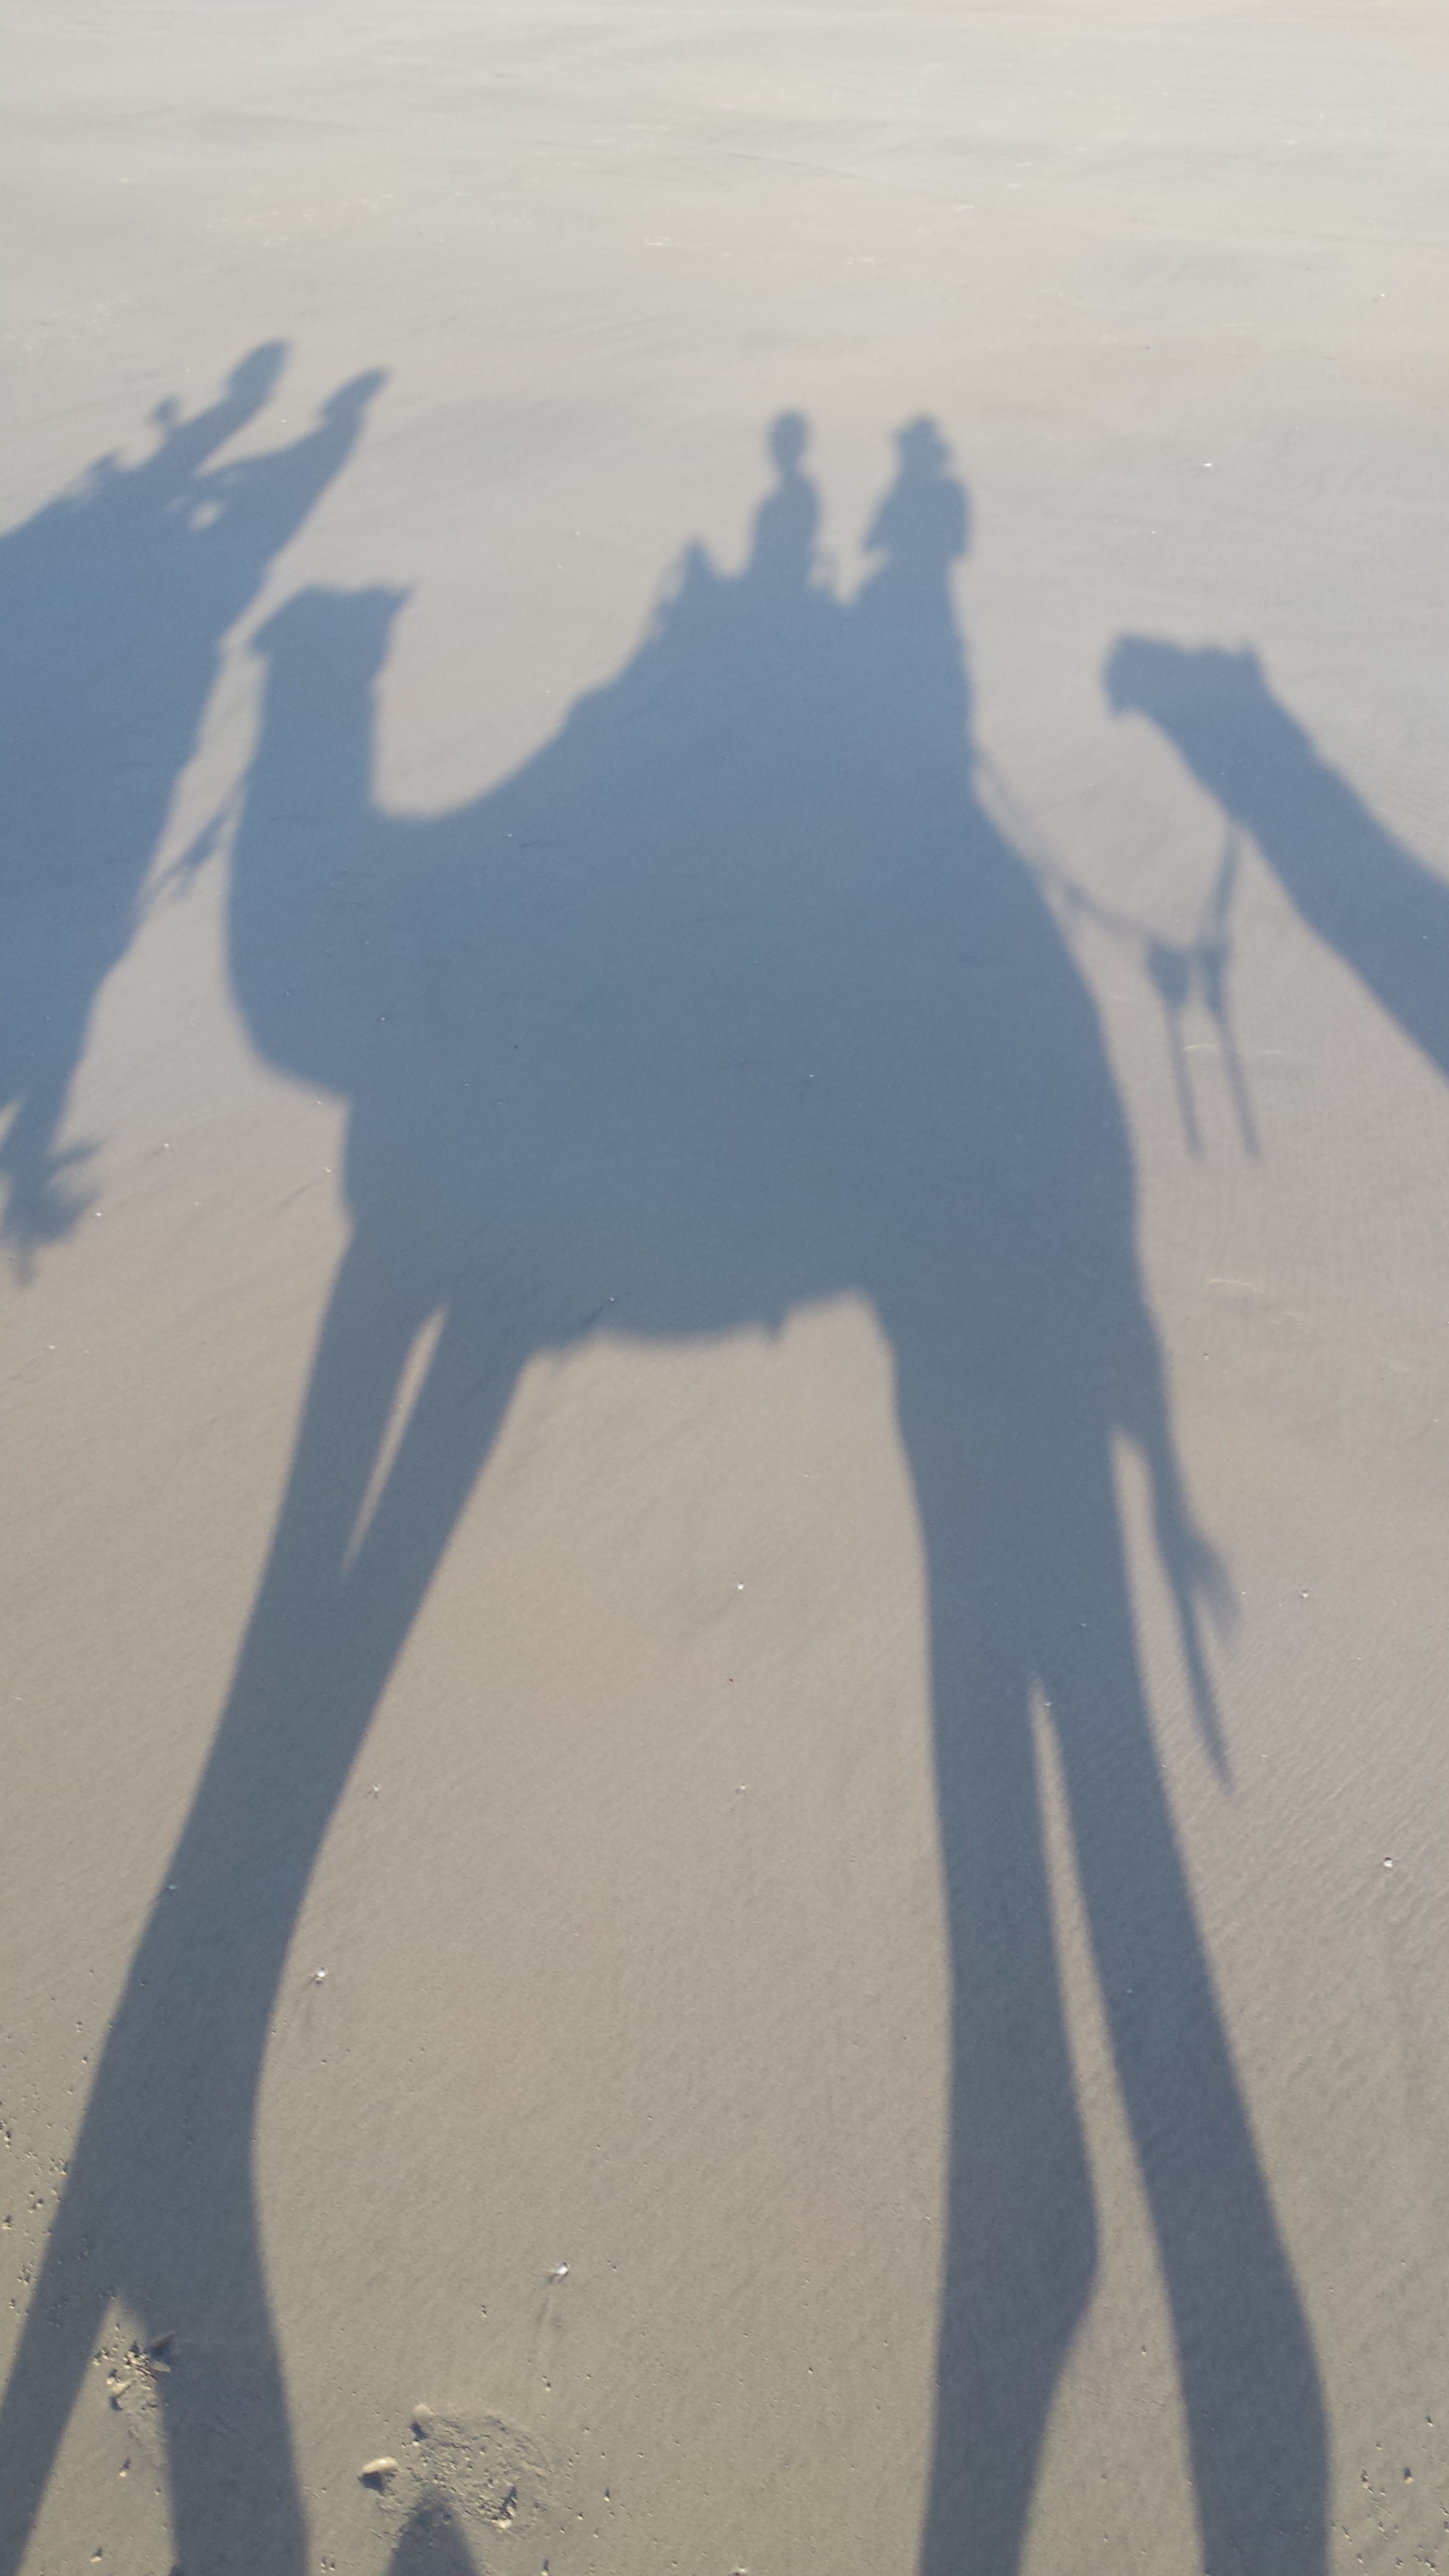
sand, silhouette, winter, sunset, wind, camel, reflection, shadow, atmospheric phenomenon